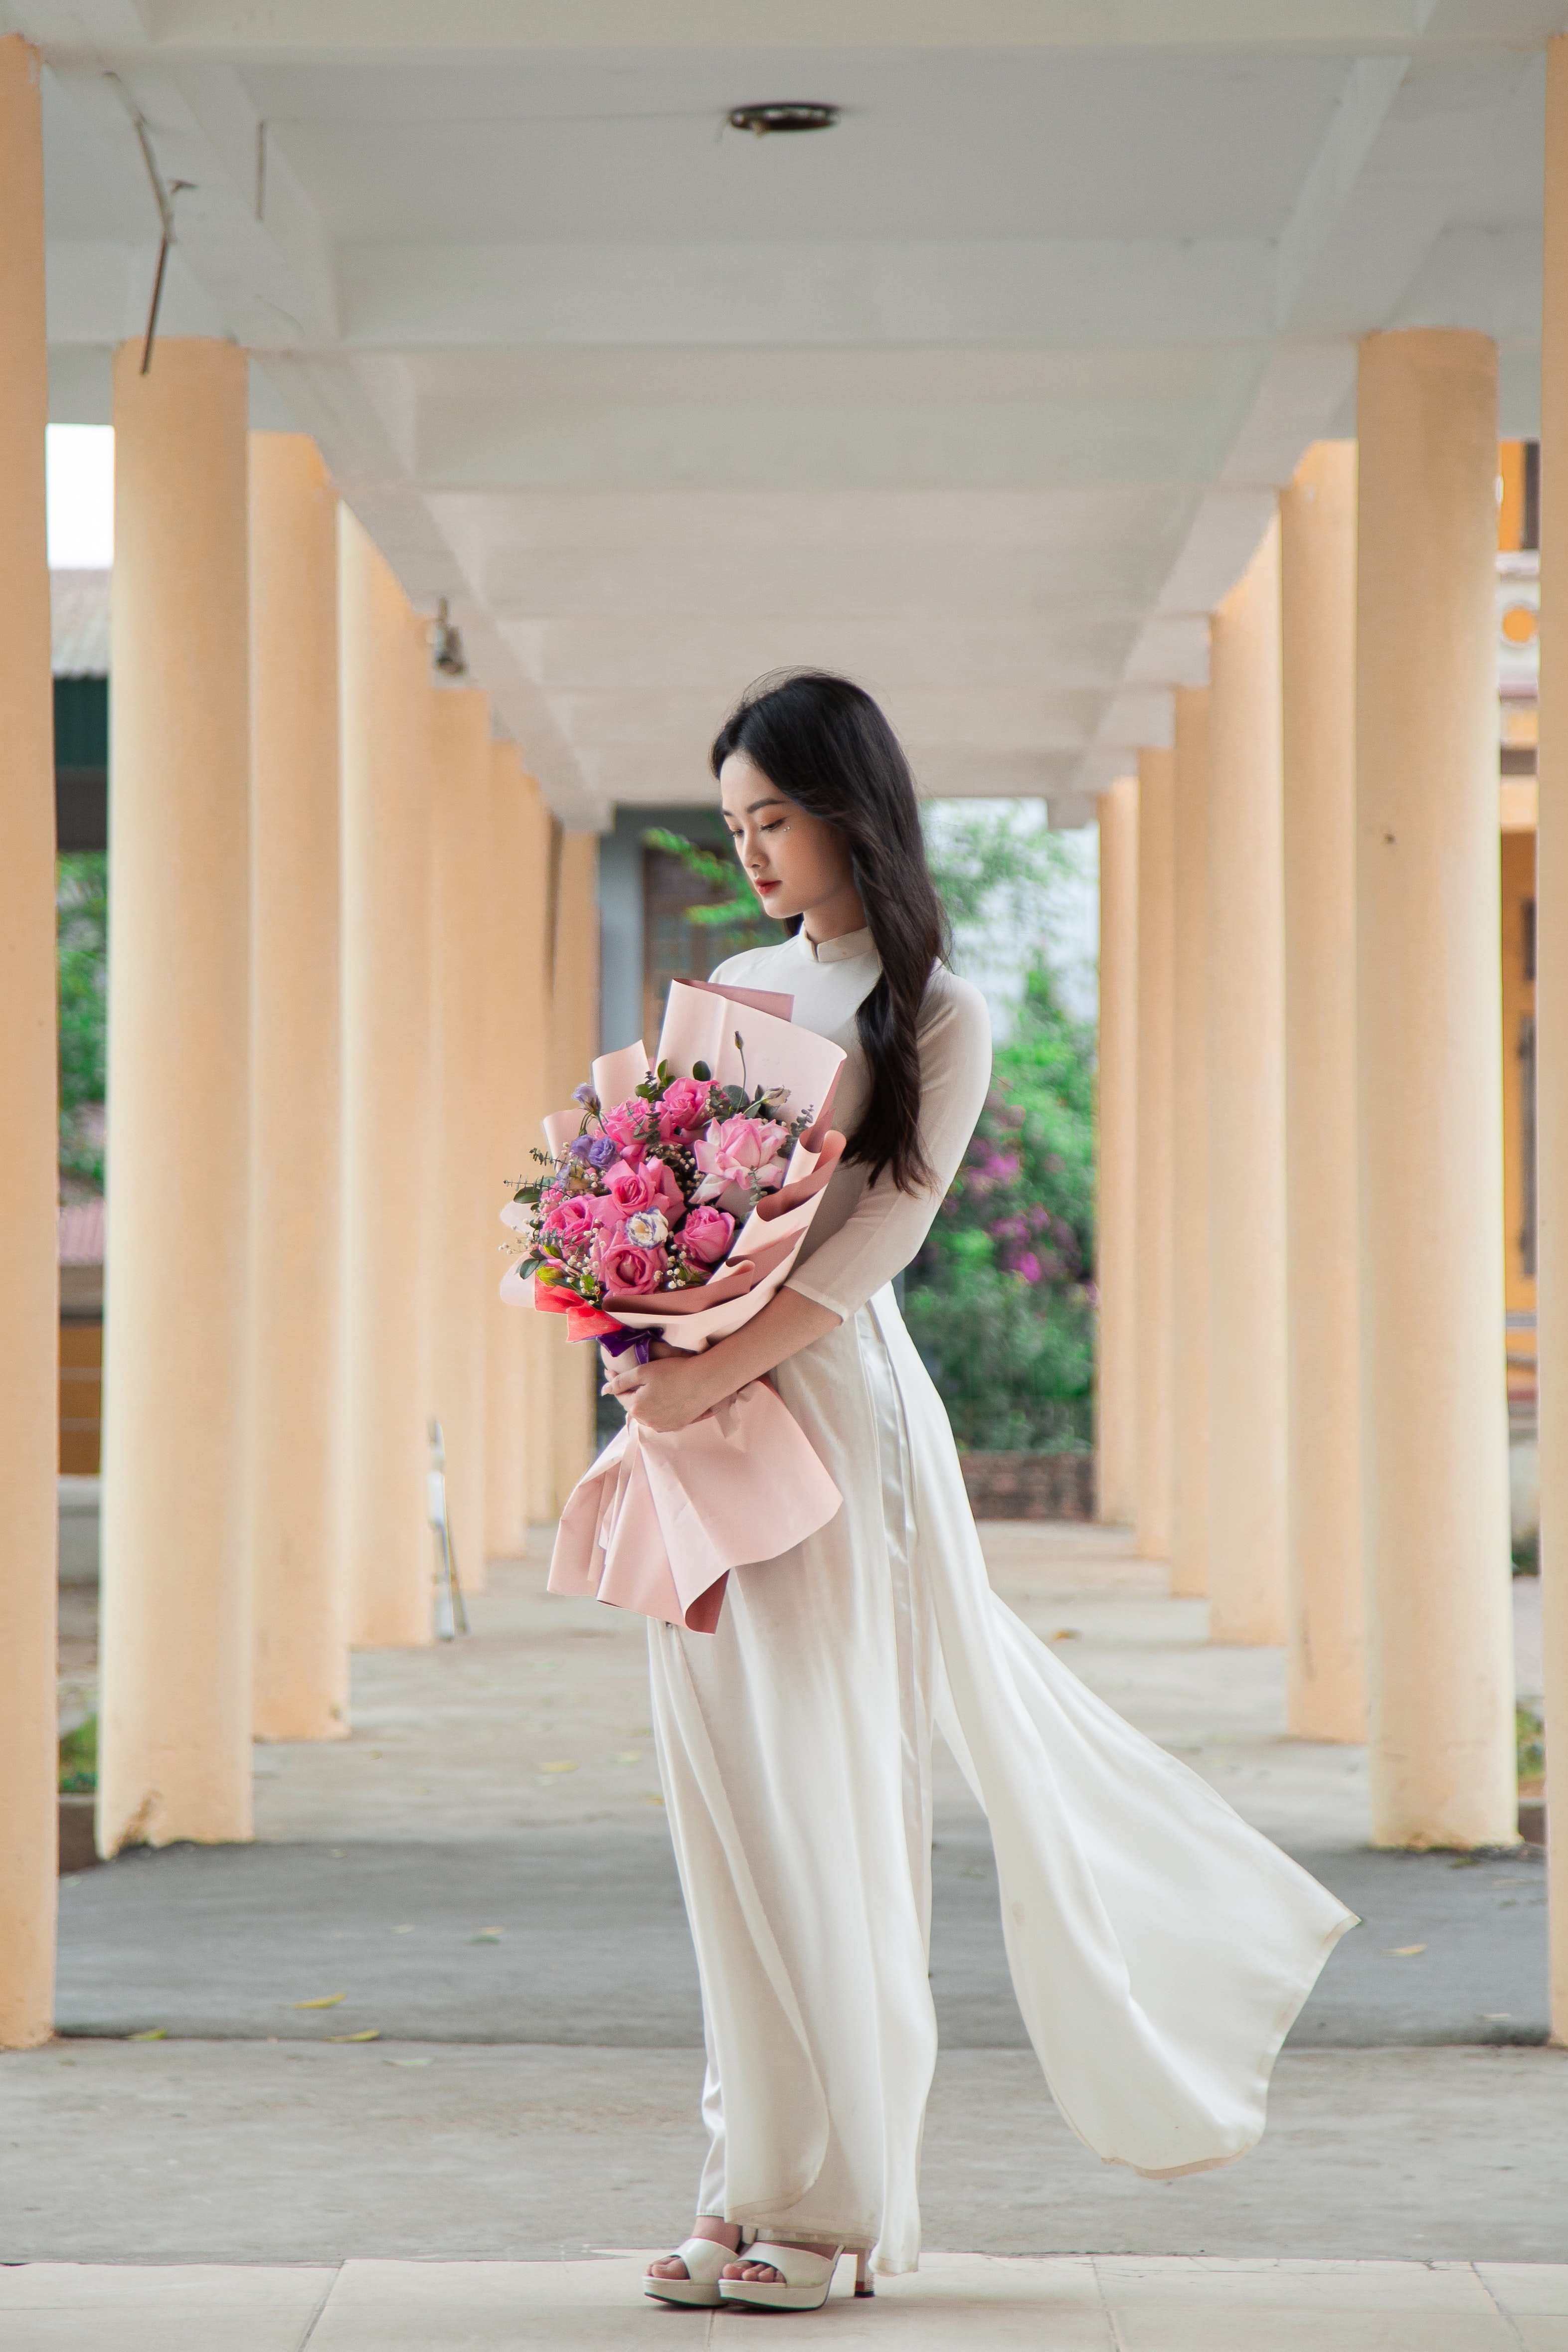
woman, flower, plant, shoulder, bridal clothing, fashion, bride, waist, wedding dress, flash photography, gown, bridal party dress, fashion design, happy, flooring, petal, formal wear, bridal accessory, fashion model, long hair, trunk, event, flower arranging, human leg, peach, haute couture, bouquet, landscape, floral design, abdomen, fashion accessory, tradition, floristry, costume, wedding, high heels, ceremony, automotive design, cut flowers, photo shoot, marriage